Karen Spilka

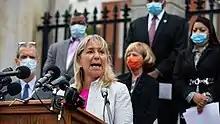
Karen Spilka announces new police reform legislation in July 2020.

In the wake of the murder of George Floyd, Spilka announced the creation of a racial justice advisory group led by Massachusetts Senators Sonia Chang-Diaz and William Brownsberger to draft legislation in response to police brutality, which was subsequently passed and signed into law by Governor Charlie Baker. This sweeping police reform law, "An Act relative to justice, equity and accountability in law enforcement in the Commonwealth", is notable for pioneering multiple novel approaches to police reform. The law created a first-in-the-nation civilian-led commission to standardize the certification and decertification of police officers, with the power to conduct independent investigations into police misconduct, and also created the first state-wide restriction on law enforcement's use of facial recognition technology in the United States. The bill furthermore banned the use of chokeholds and created a duty to intervene for police officers when witnessing another officer using force inappropriately. The law was hailed as 'robust' by commentators, including the ACLU's Director of Racial Justice, who noted that it created "probably the strongest" police oversight commission in the country.